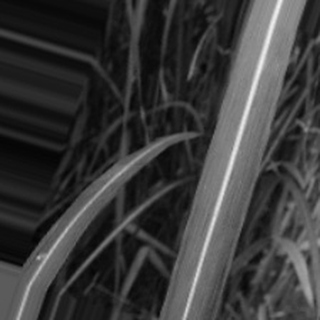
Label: sugarcane_bacterial_blight